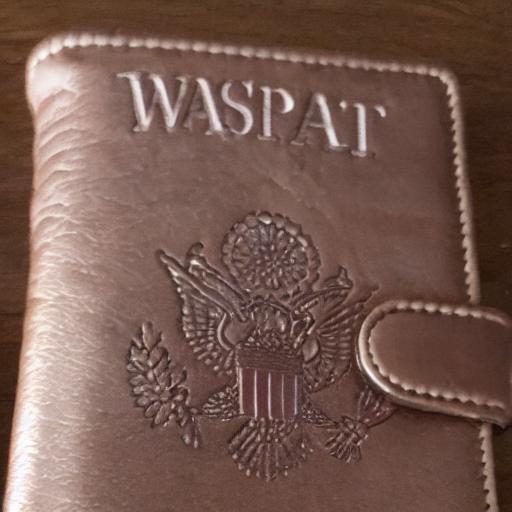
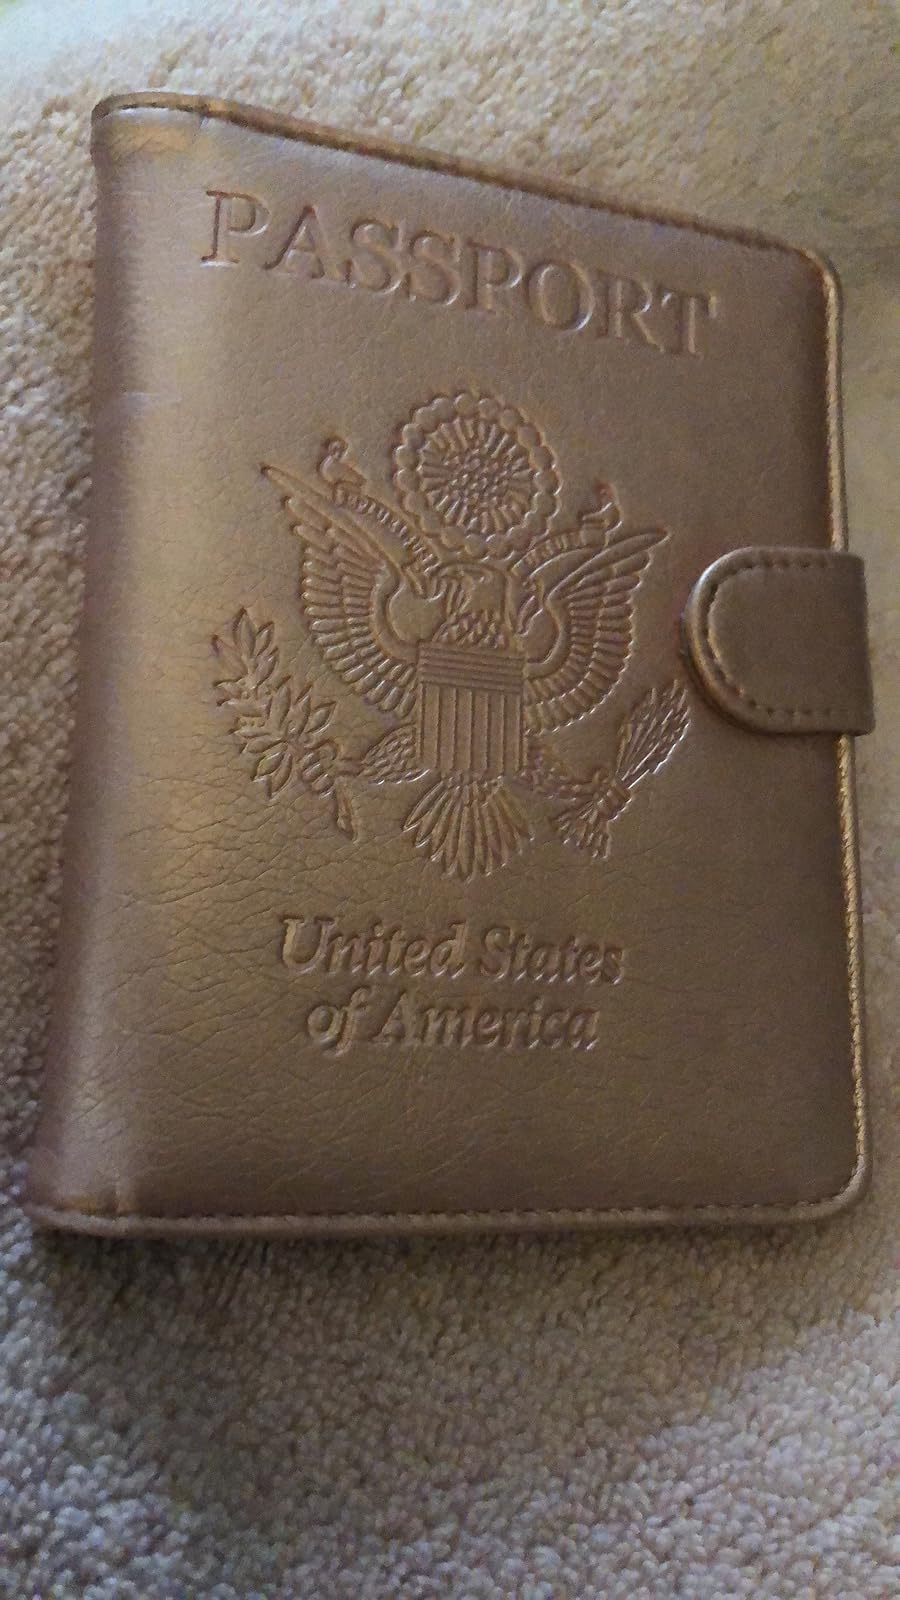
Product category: accessories_wallet
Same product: no